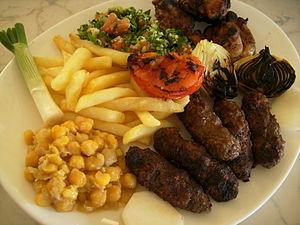
Cet article décrit les caractéristiques et les plats de la cuisine libanaise.